Fossa Regia

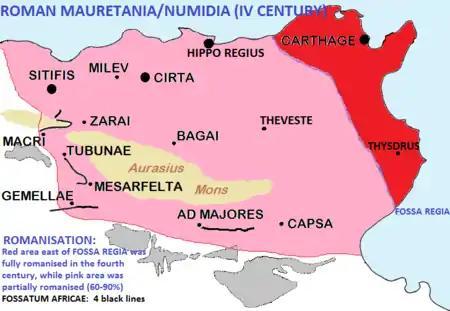
The Fossa Regia marked the border between the original Roman province of Africa and Numidia. East of Fossa Regia (area in red) there was full Latinisation

The Fossa Regia, also called the "Fosse Scipio", was the first part of the Limes Africanus to be built in Roman Africa. It was used to divide the Berber kingdom of Numidia from the territory of Carthage that was conquered by the Romans in the second century BC.